List of tallest buildings in Chengdu

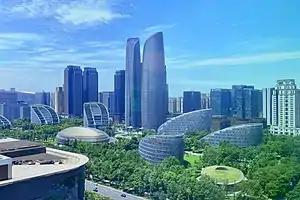
Tianfu New Area with Tianfu IFC Twin Towers in the centre

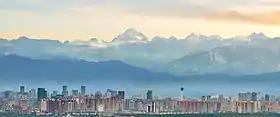
Skyline of Chengdu with Mount Siguniang in the background

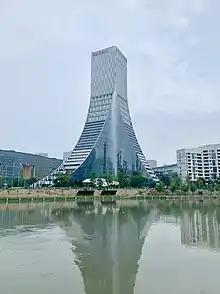
Chengdu Sino-Euro Center

This list of tallest buildings in Chengdu ranks skyscrapers in the Chinese city of Chengdu by height. Chengdu is the capital and largest city of the province of Sichuan, with a population of over 20 million. It is a megacity with an urban area population of over 16 million and a major political, cultural, financial and transportation centre in Western China.